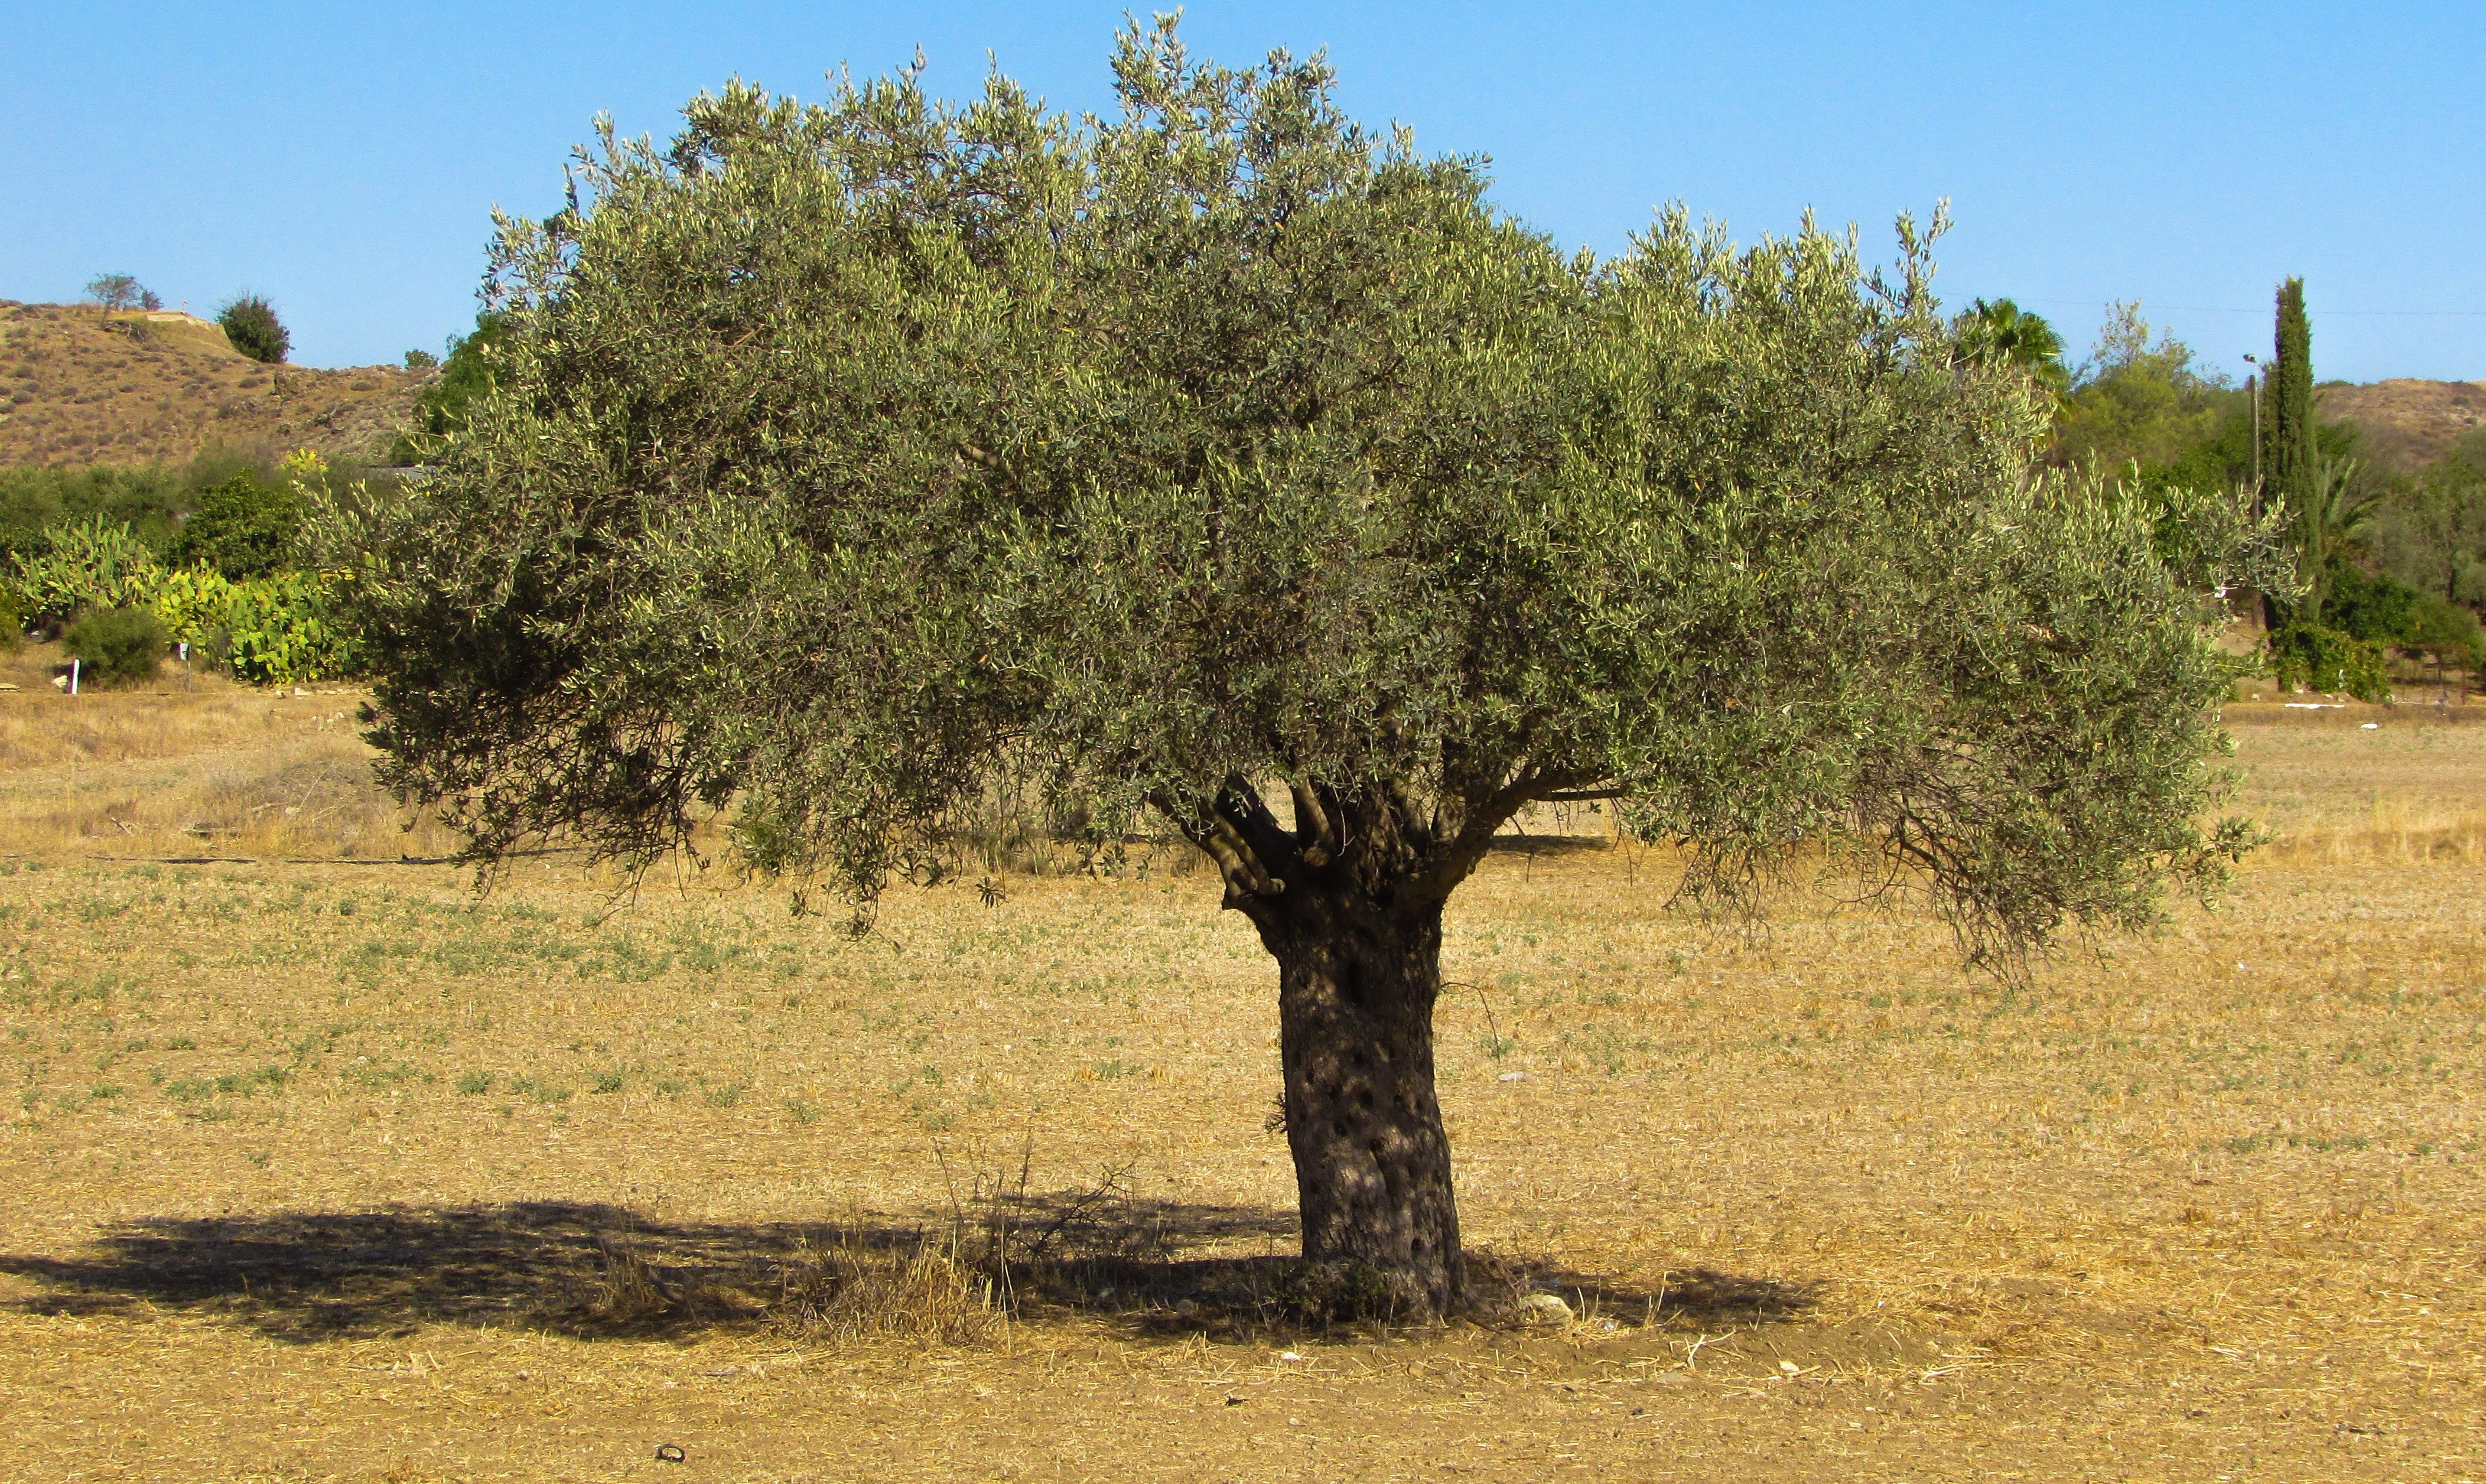
landscape, tree, plant, field, prairie, countryside, summer, rural, green, mediterranean, produce, soil, agriculture, savanna, plain, shrub, ecosystem, cyprus, olive, olive tree, flowering plant, woody plant, land plant